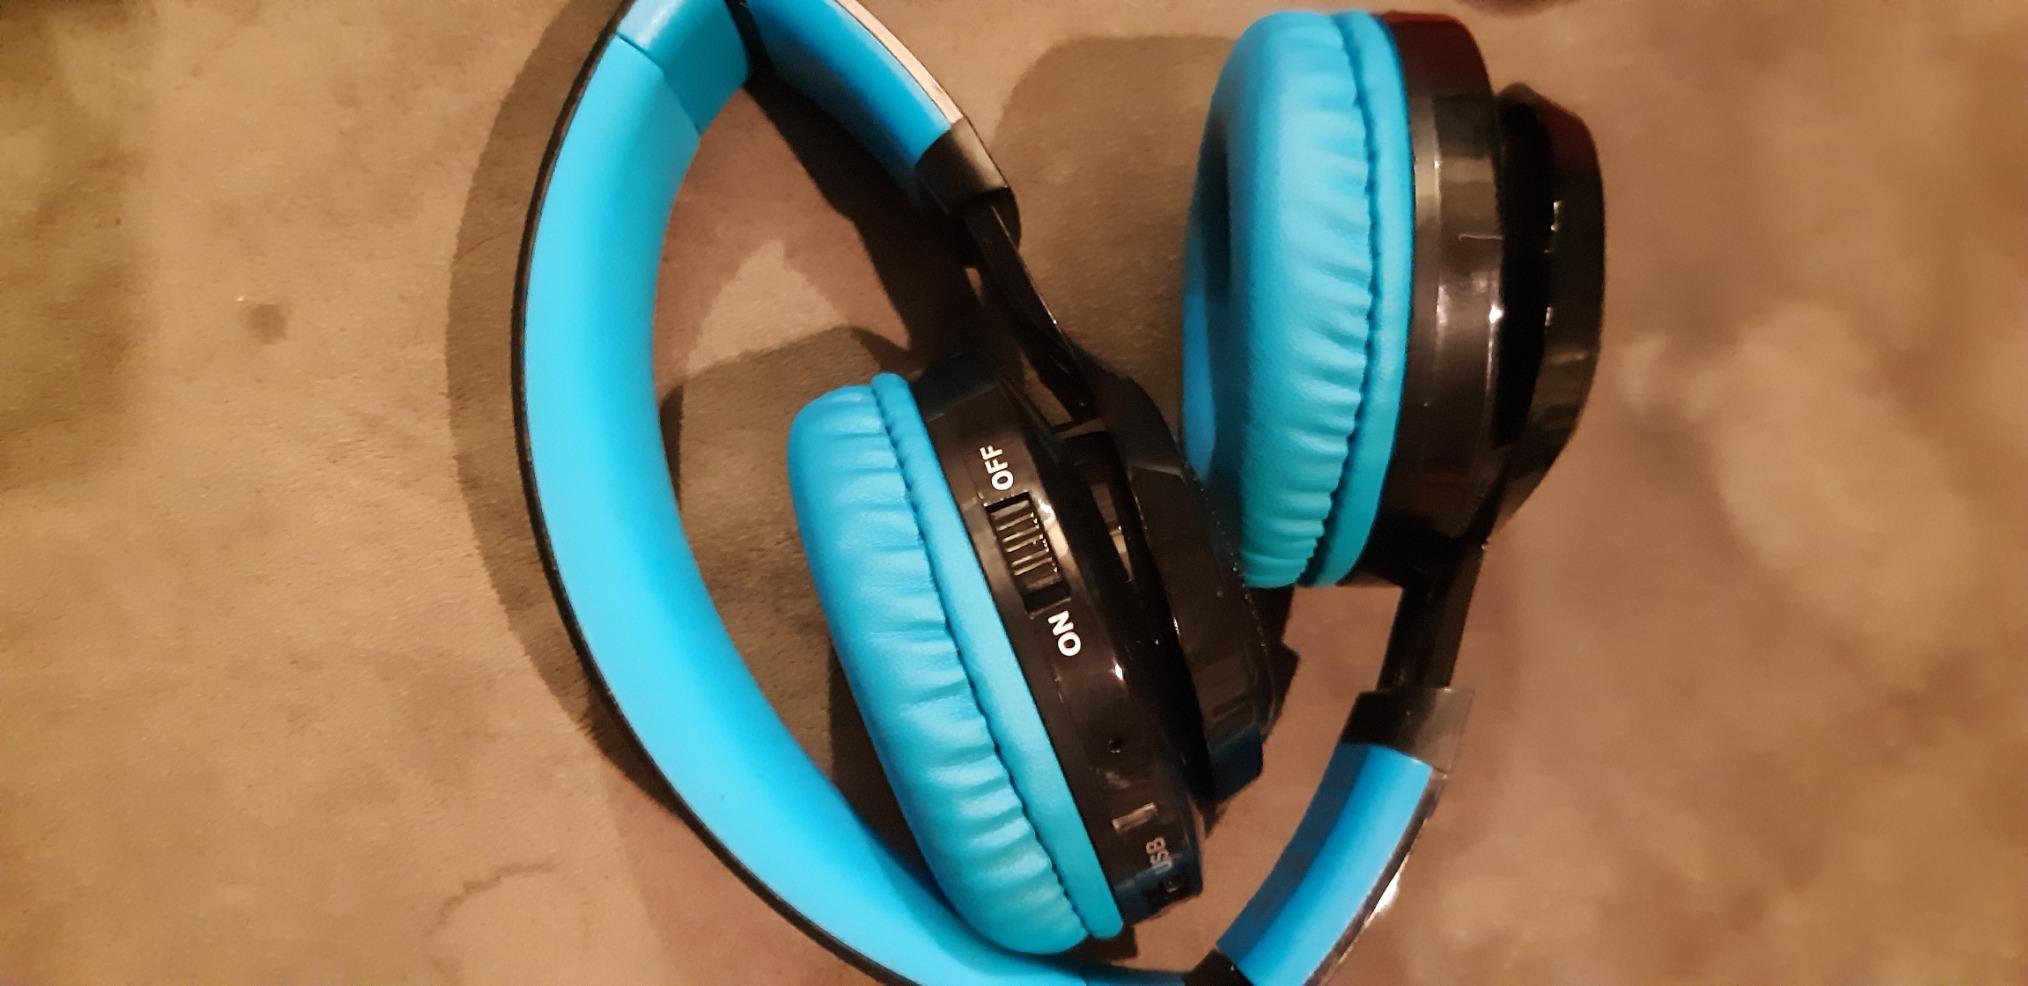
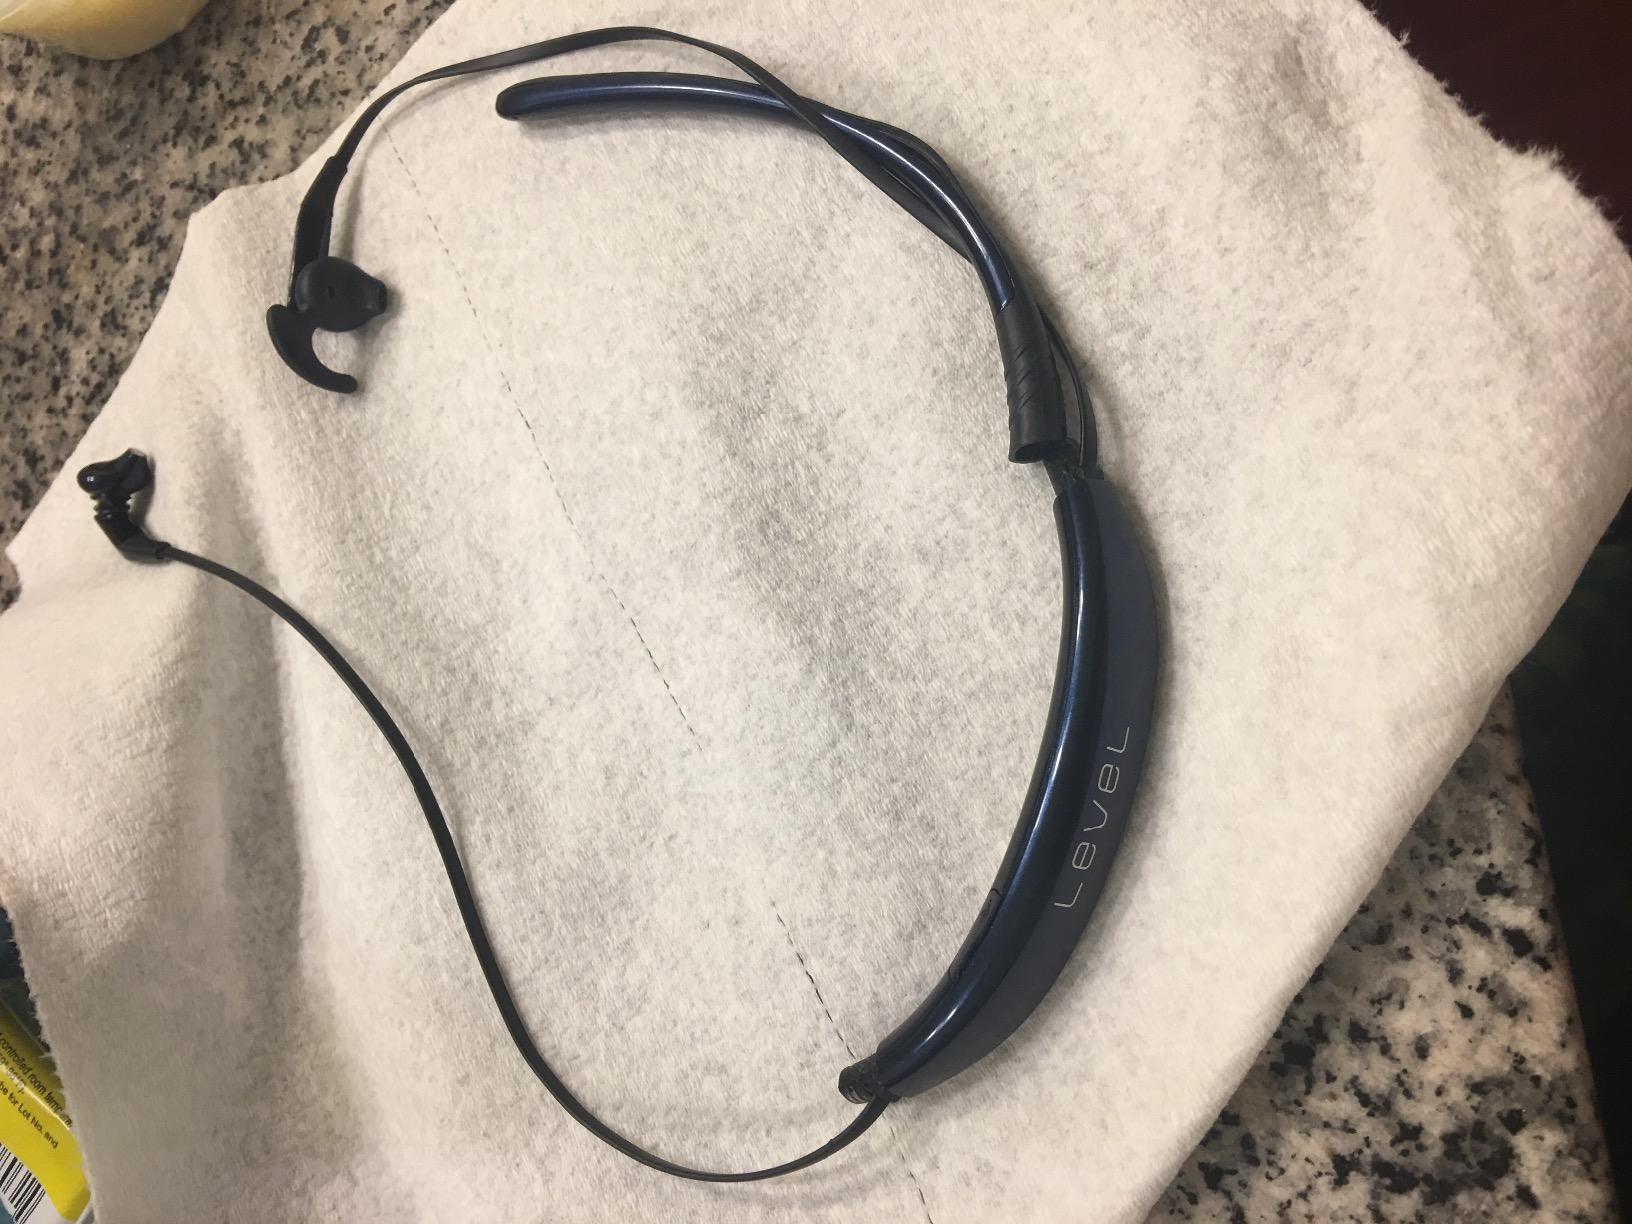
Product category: headphones
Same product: no